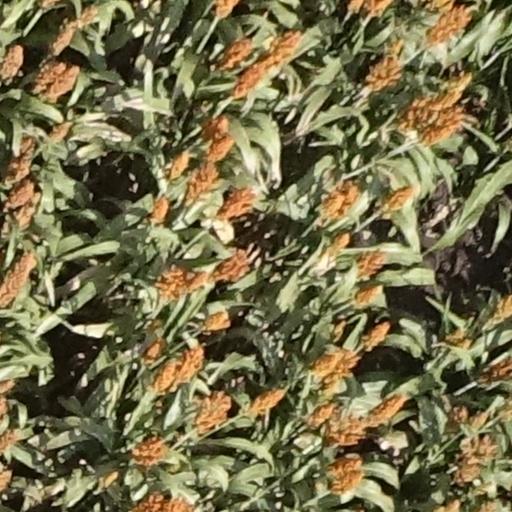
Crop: sorghum